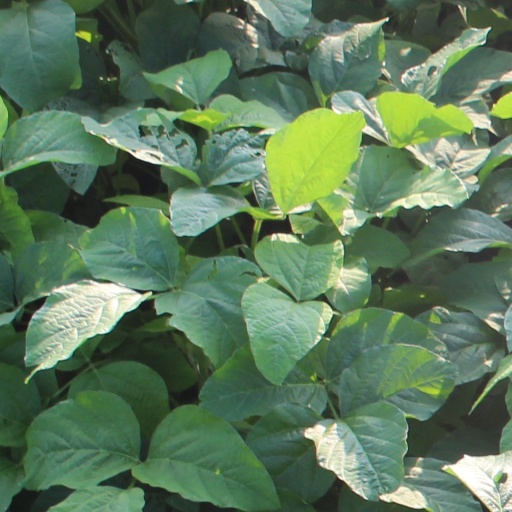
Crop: soybean